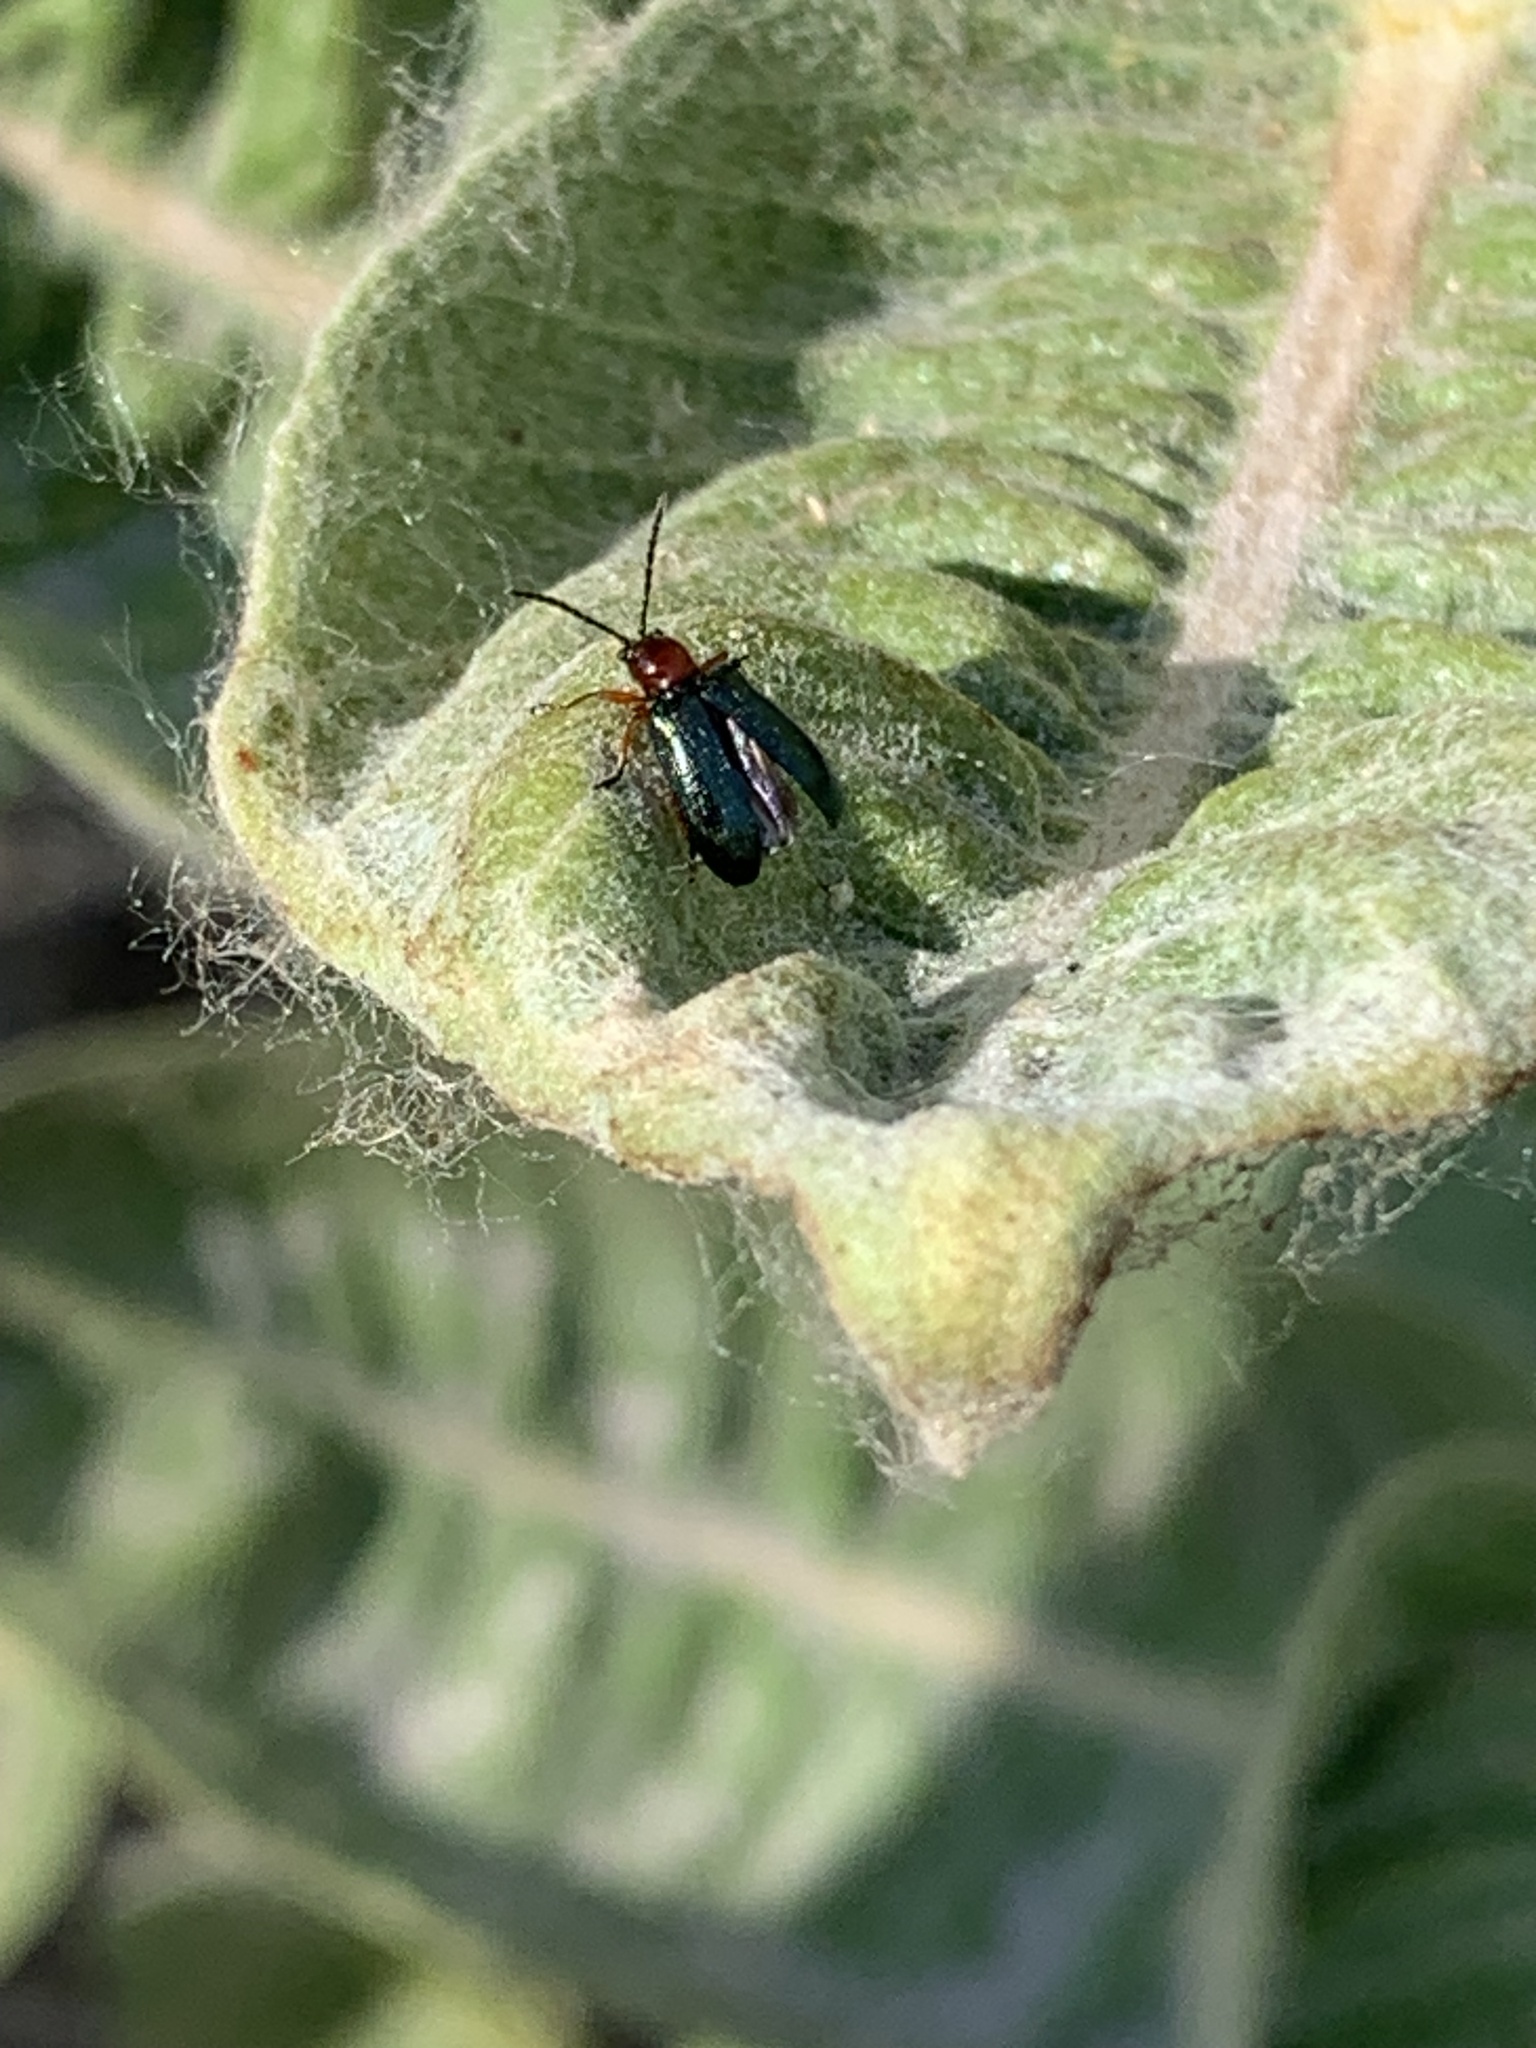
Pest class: cereal_leaf_beetle